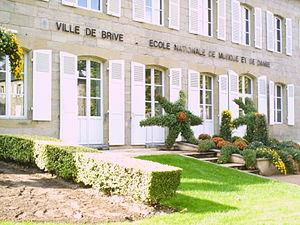
École nationale de musique et de danse de Brive-la-Gaillarde
Brive-la-Gaillarde, couramment appelée simplement Brive, est une commune de la France, sous-préfecture de la Corrèze, en région Nouvelle-Aquitaine. C'est la ville la plus peuplée du département. Les habitants de Brive sont appelés les Brivistes.